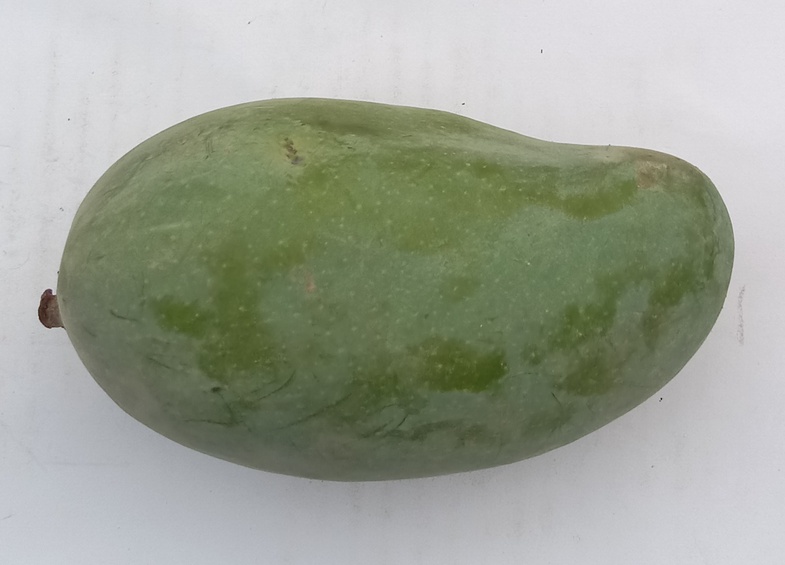
Mango variety: Sindhri